Kurdish involvement in Iran–Iraq war

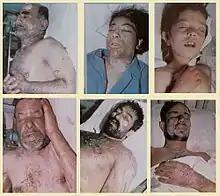
Victims of the attack

The aftermath of the 1979 Iranian Revolution also influenced Kurdish political dynamics. In Iranian Kurdistan, many Kurds, motivated in part by the Kurdish movement in neighboring Iraq, sought greater autonomy. This led to heightened tensions with the new Islamic Republic and the outbreak of armed conflict in parts of western Iran. The armed conflict between Kurdish groups and the Iranian government from 1979 to 1983, often referred to as the Kurdish rebellion in Iran, resulted in the destruction of numerous towns and villages in Iranian Kurdistan. The clashes led to an estimated 10,000 Kurdish casualties.